Deeg-Kumher Assembly constituency

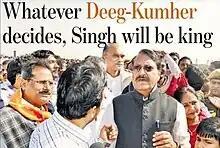
Hindustan Times publication, featuring then MLA Dr. Digamber Singh, during the 2013 Rajasthan Legislative Assembly elections.

Despite his defeat in the 2013 Rajasthan Legislative Assembly elections and the 2014 by poll election from Surajgarh Assembly constituency, Digamber Singh, was made the Chairman of Twenty Point Program and given a Cabinet Minister rank in the government. While Vishvendra remained an opposition legislator.